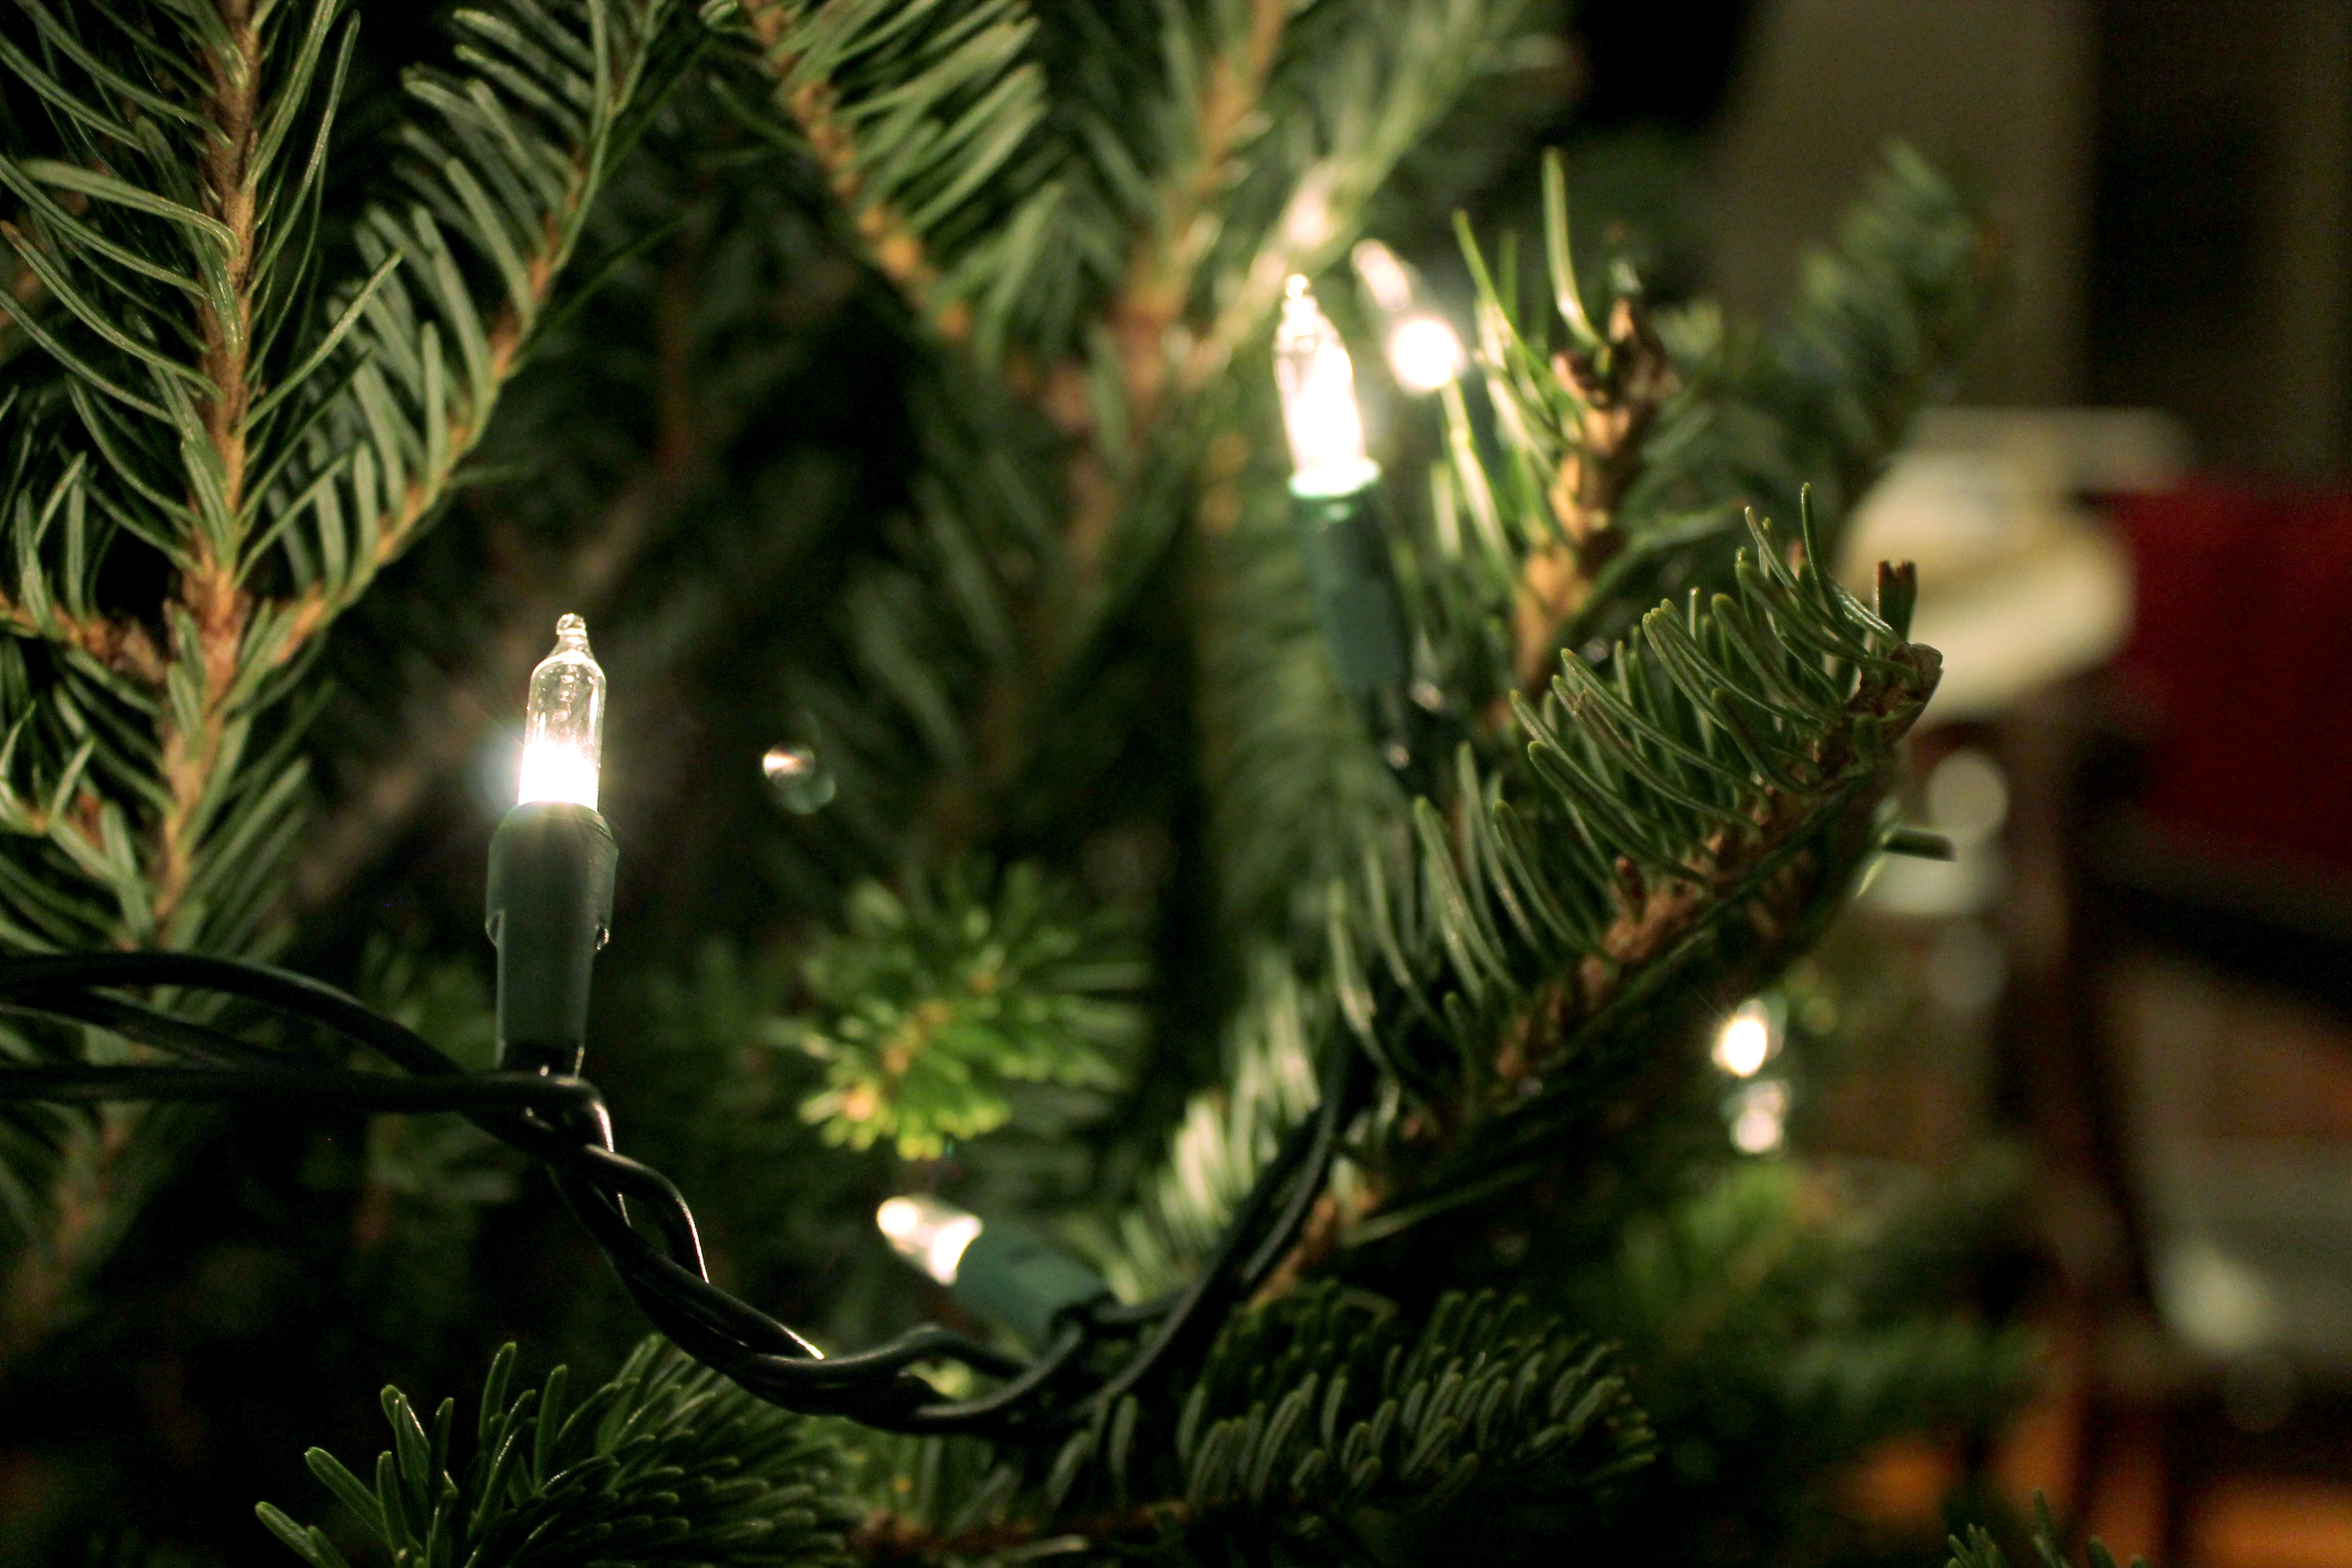
tree, branch, plant, holiday, christmas, fir, christmas tree, christmas decoration, spruce, woody plant